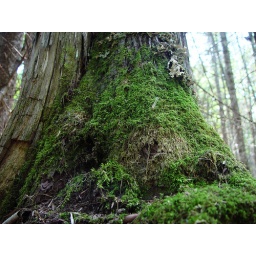
Moss growing on the base of a tree in the woods of Maine.